Dipterocarpus bourdillonii

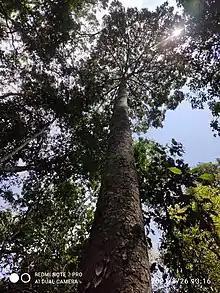
Mature tree showing tall, straight bole and dome-like canopy

Tall, evergreen trees, up to 49 m tall, with grey bark that flakes off irregularly in mature trees. The tree trunk develops as a straight bole, and may develop buttresses at the base, forming a dome-like canopy at the top.